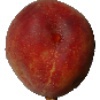
Label: Peach 1